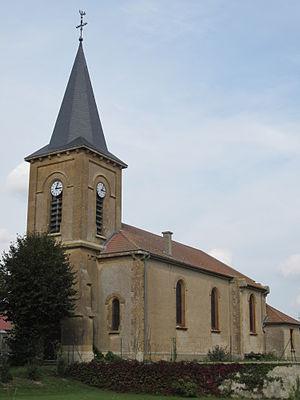
Hagéville est une commune française située dans le département de Meurthe-et-Moselle en région Grand Est.